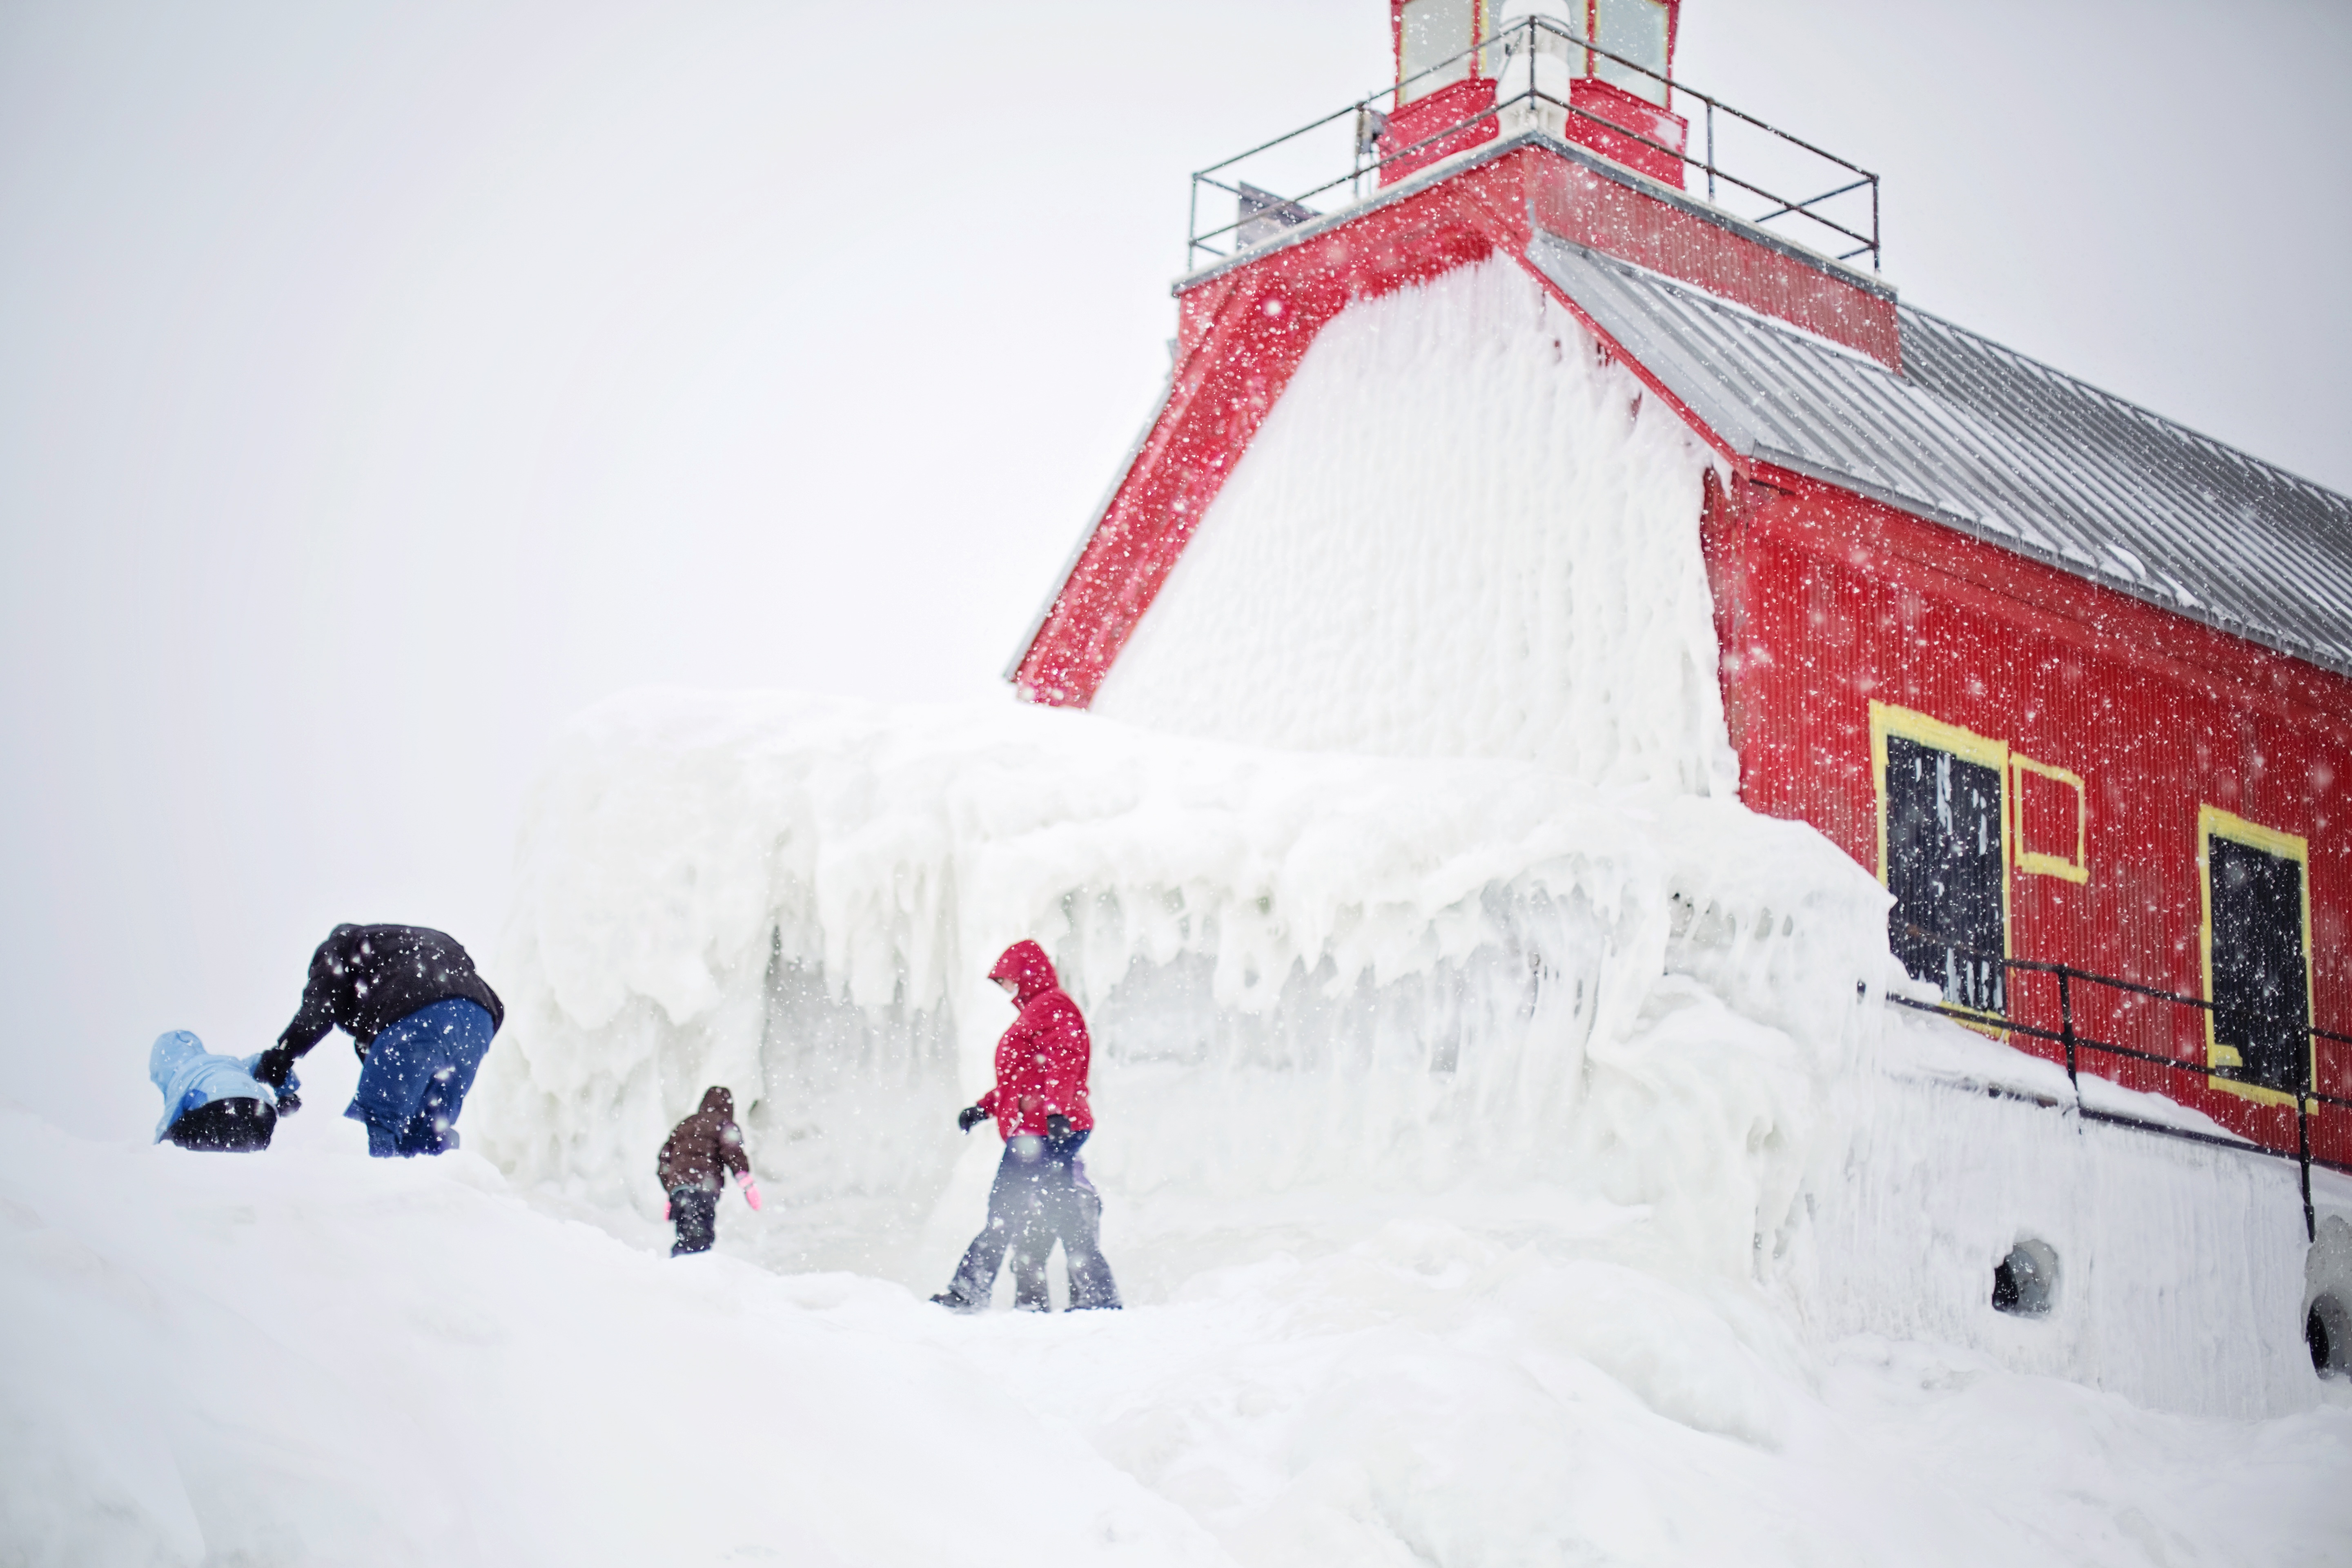
walking, snow, cold, winter, lighthouse, people, ice, red, weather, season, family, kids, blizzard, michigan, freezing, geological phenomenon, winter storm